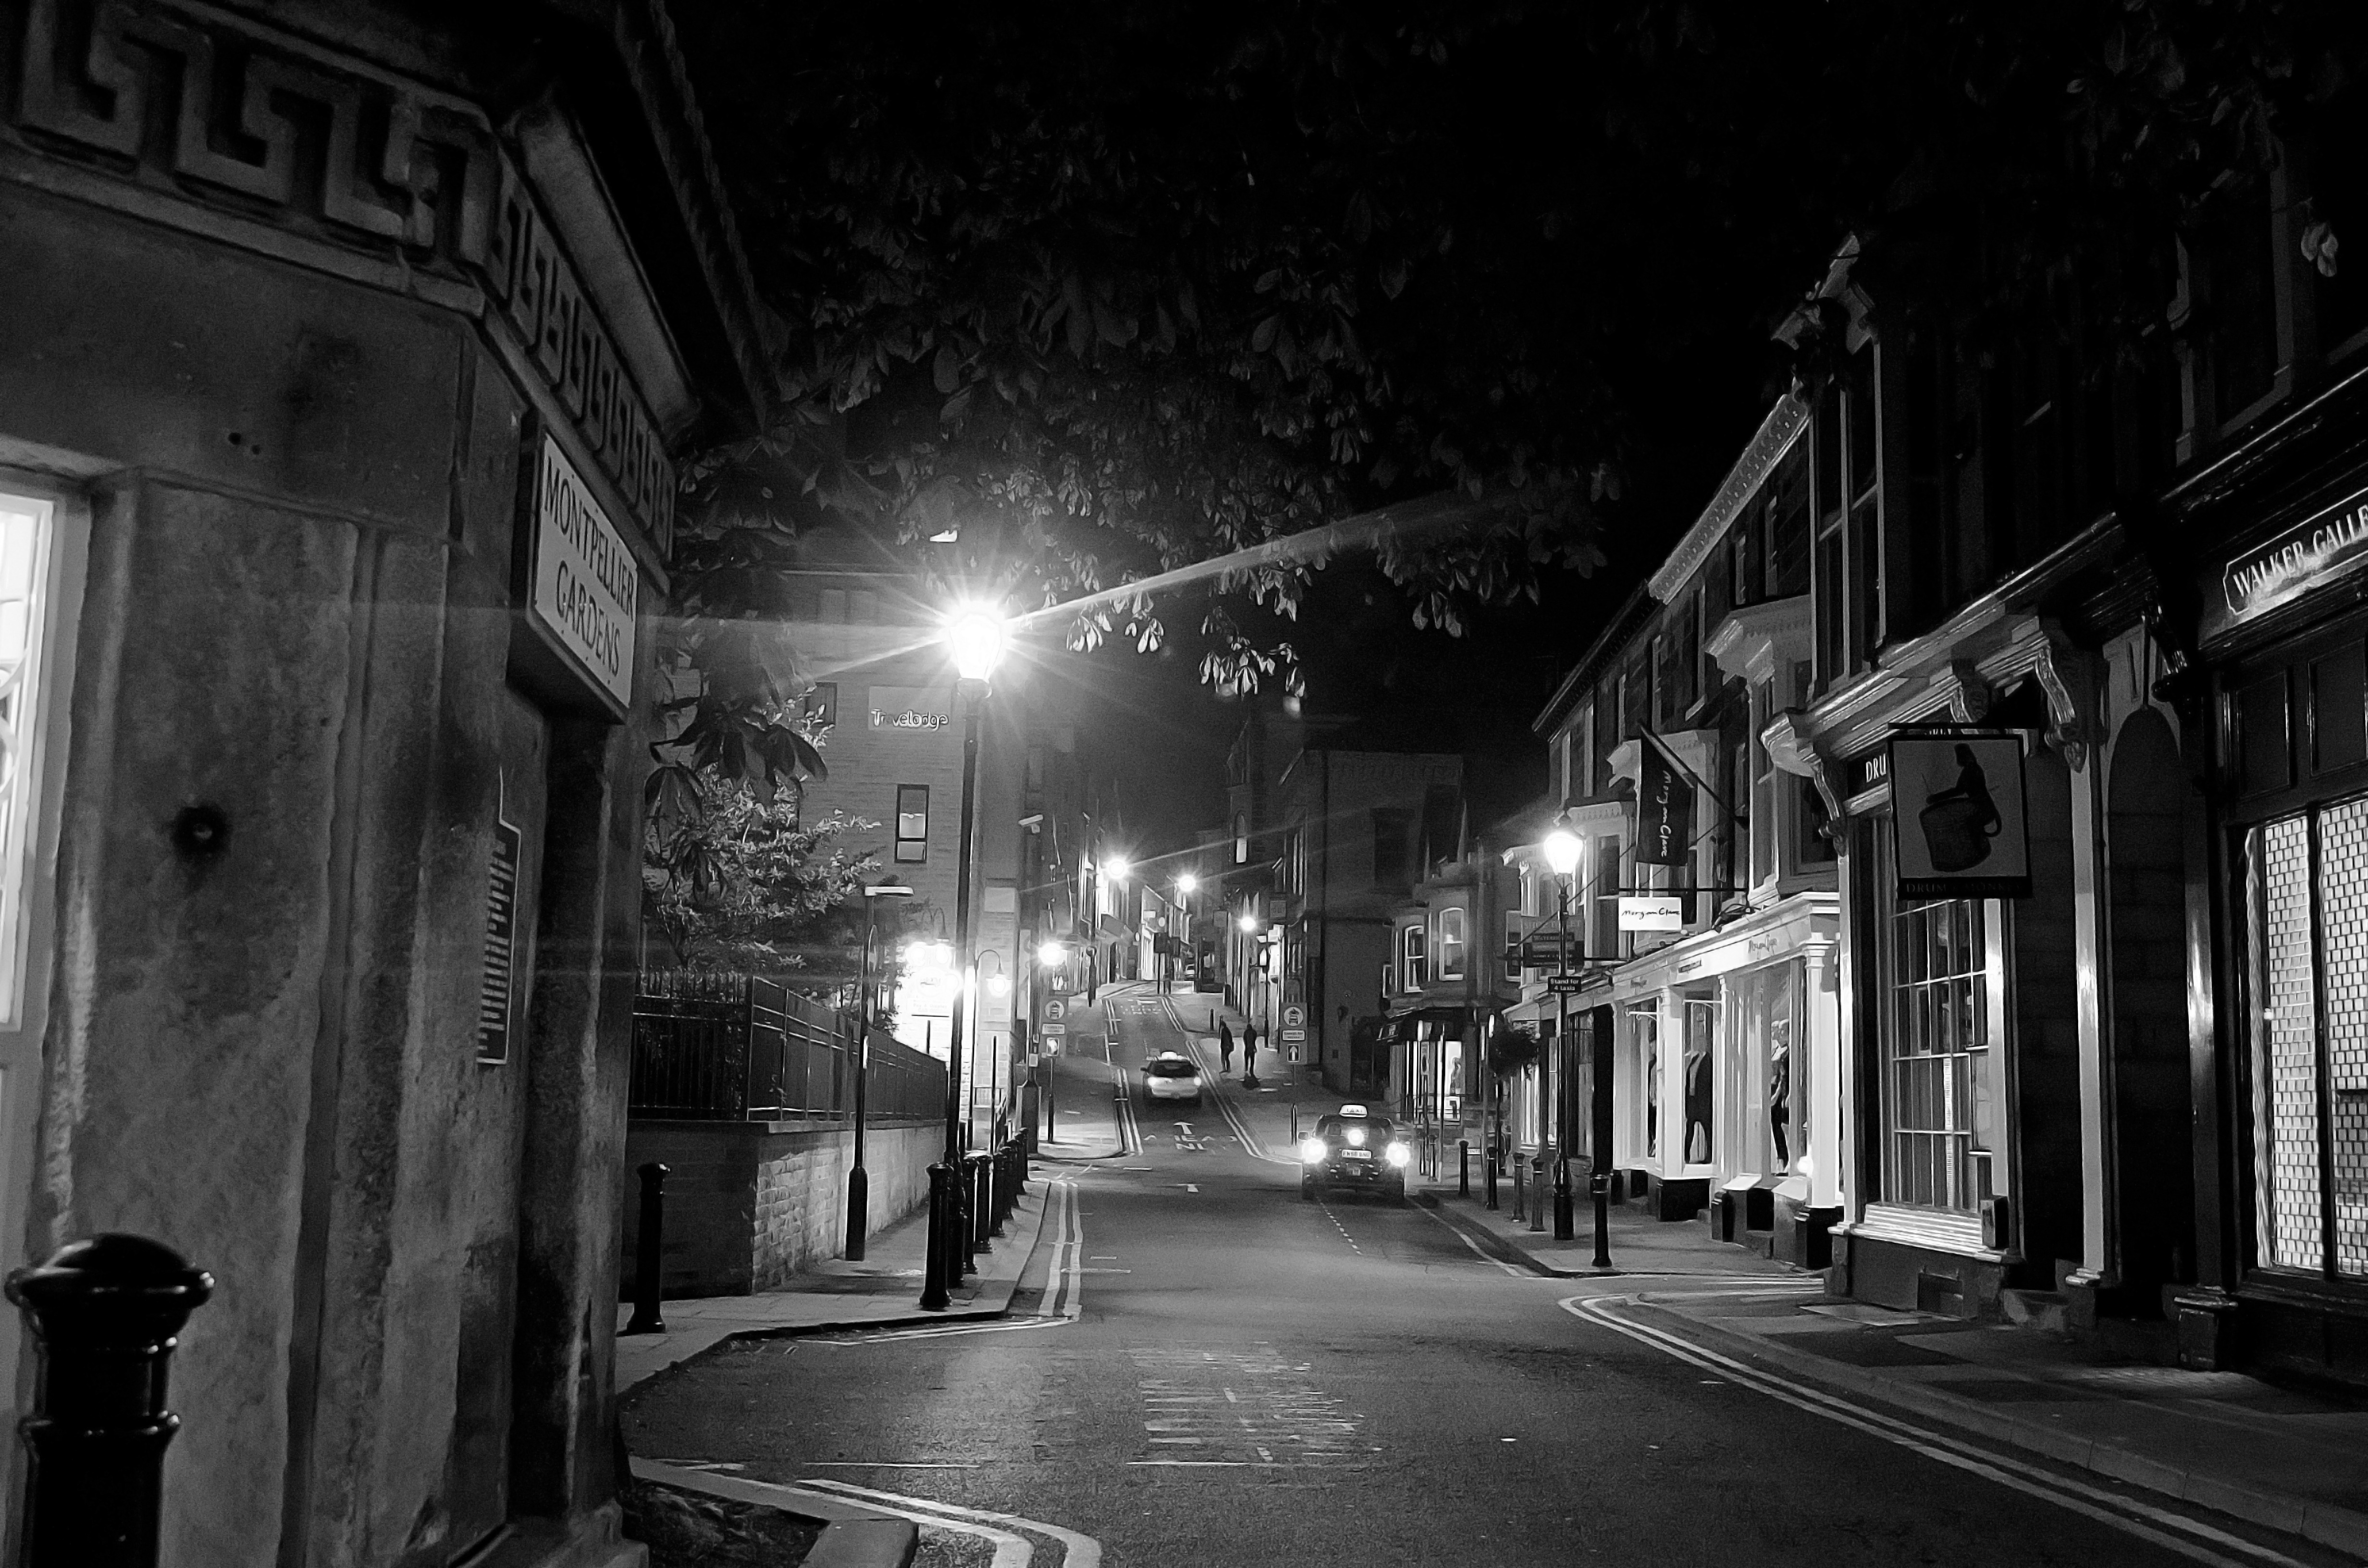
light, black and white, architecture, road, white, street, night, photography, town, alley, city, dark, evening, sleeping, darkness, empty, street light, black, monochrome, lane, lighting, england, sleep, background, infrastructure, lamps, snapshot, closed, stores, shape, harrogate, eerie, urban area, monochrome photography, sidewalks, soma, film noir